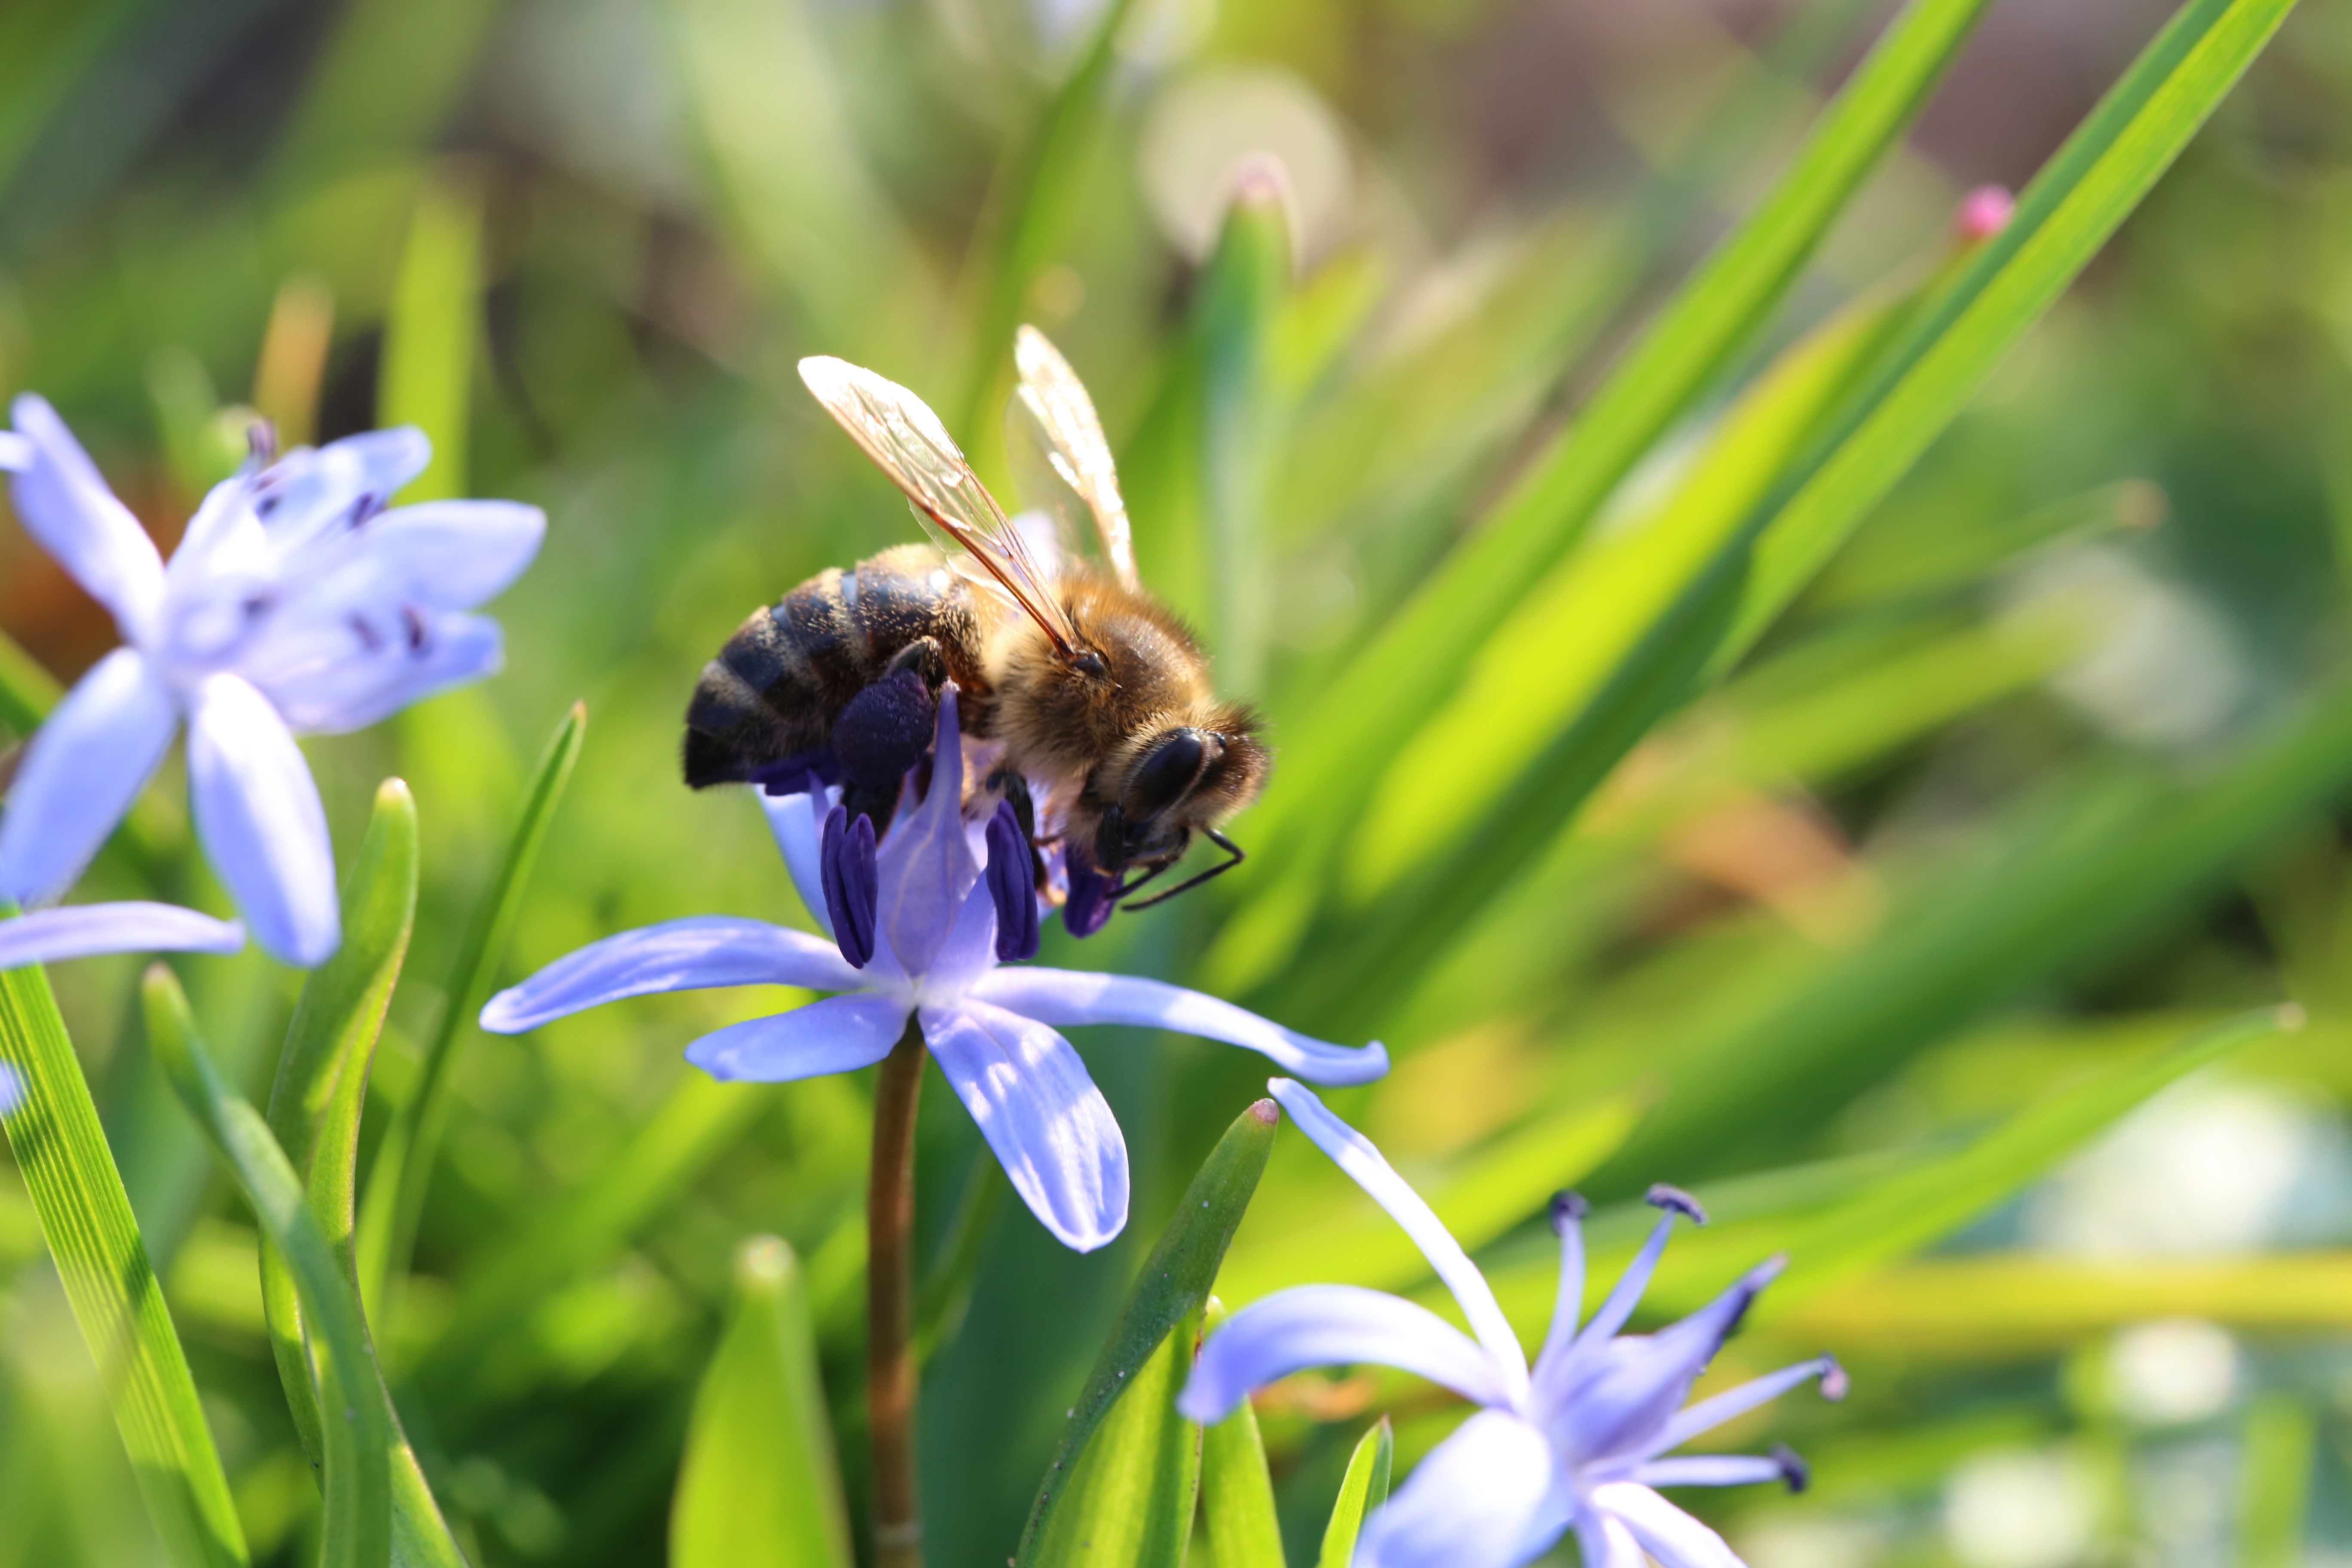
nature, blossom, plant, meadow, flower, bloom, summer, spring, green, insect, botany, flora, fauna, invertebrate, wildflower, bee, bumblebee, nectar, macro photography, flowering plant, honey bee, pollinator, land plant, membrane winged insect